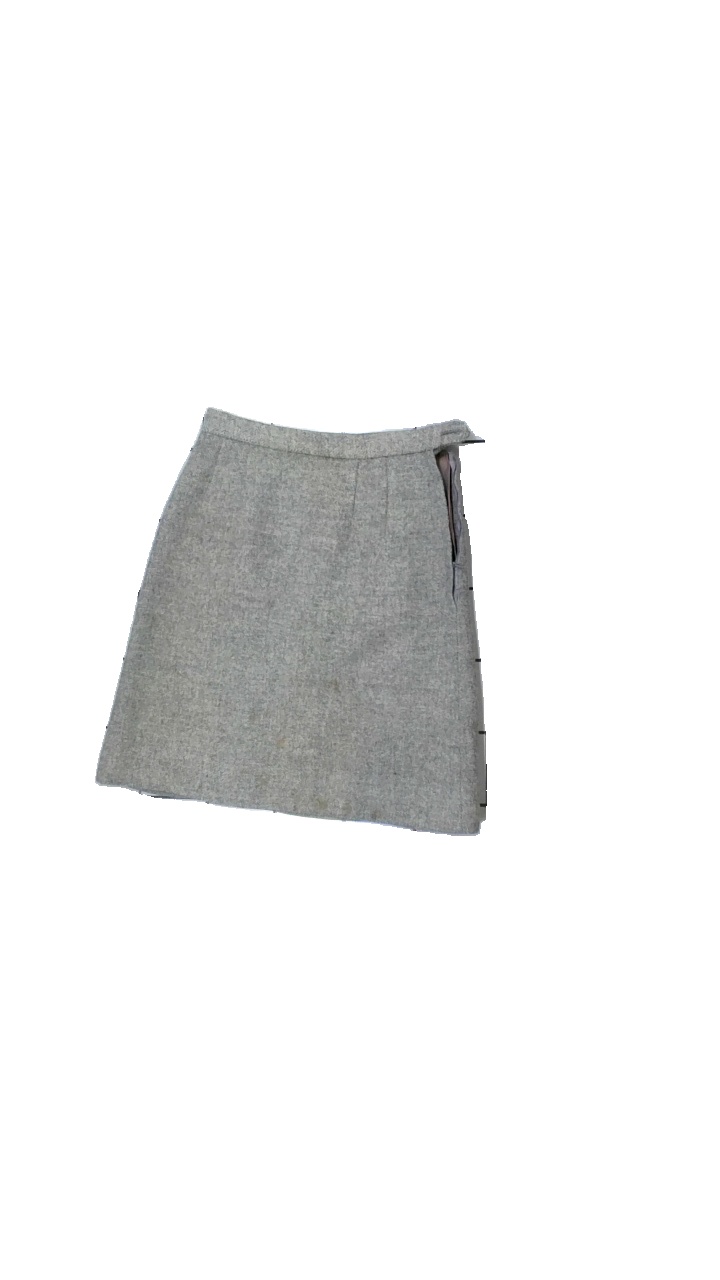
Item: Skirt (Ladies)
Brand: Missing
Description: Grey woven skirt
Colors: Grey
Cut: Regular
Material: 100% Silk
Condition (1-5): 2
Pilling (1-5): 5
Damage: stains
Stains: Major
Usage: Recycle
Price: <50